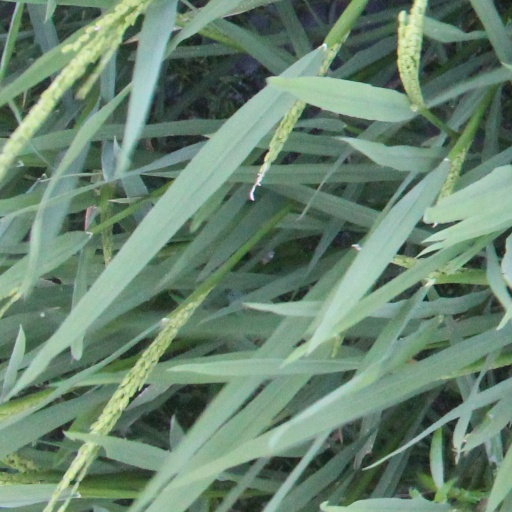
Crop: rice